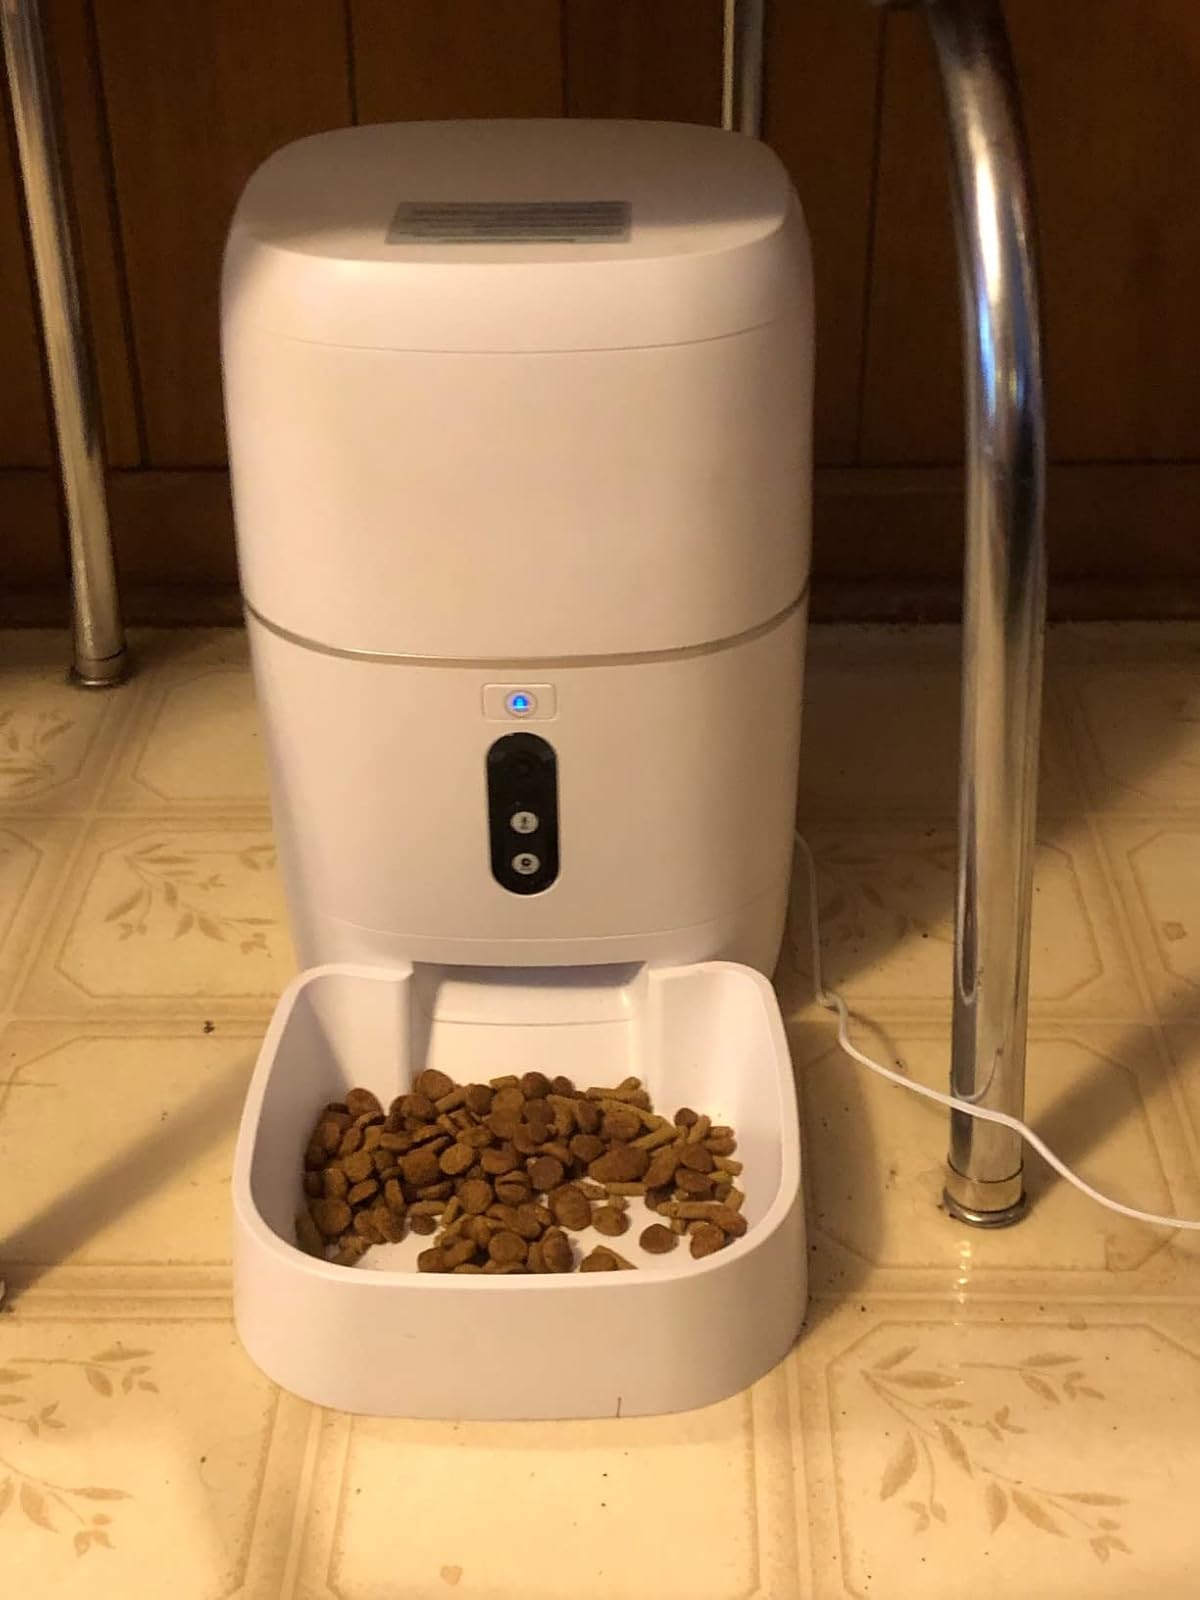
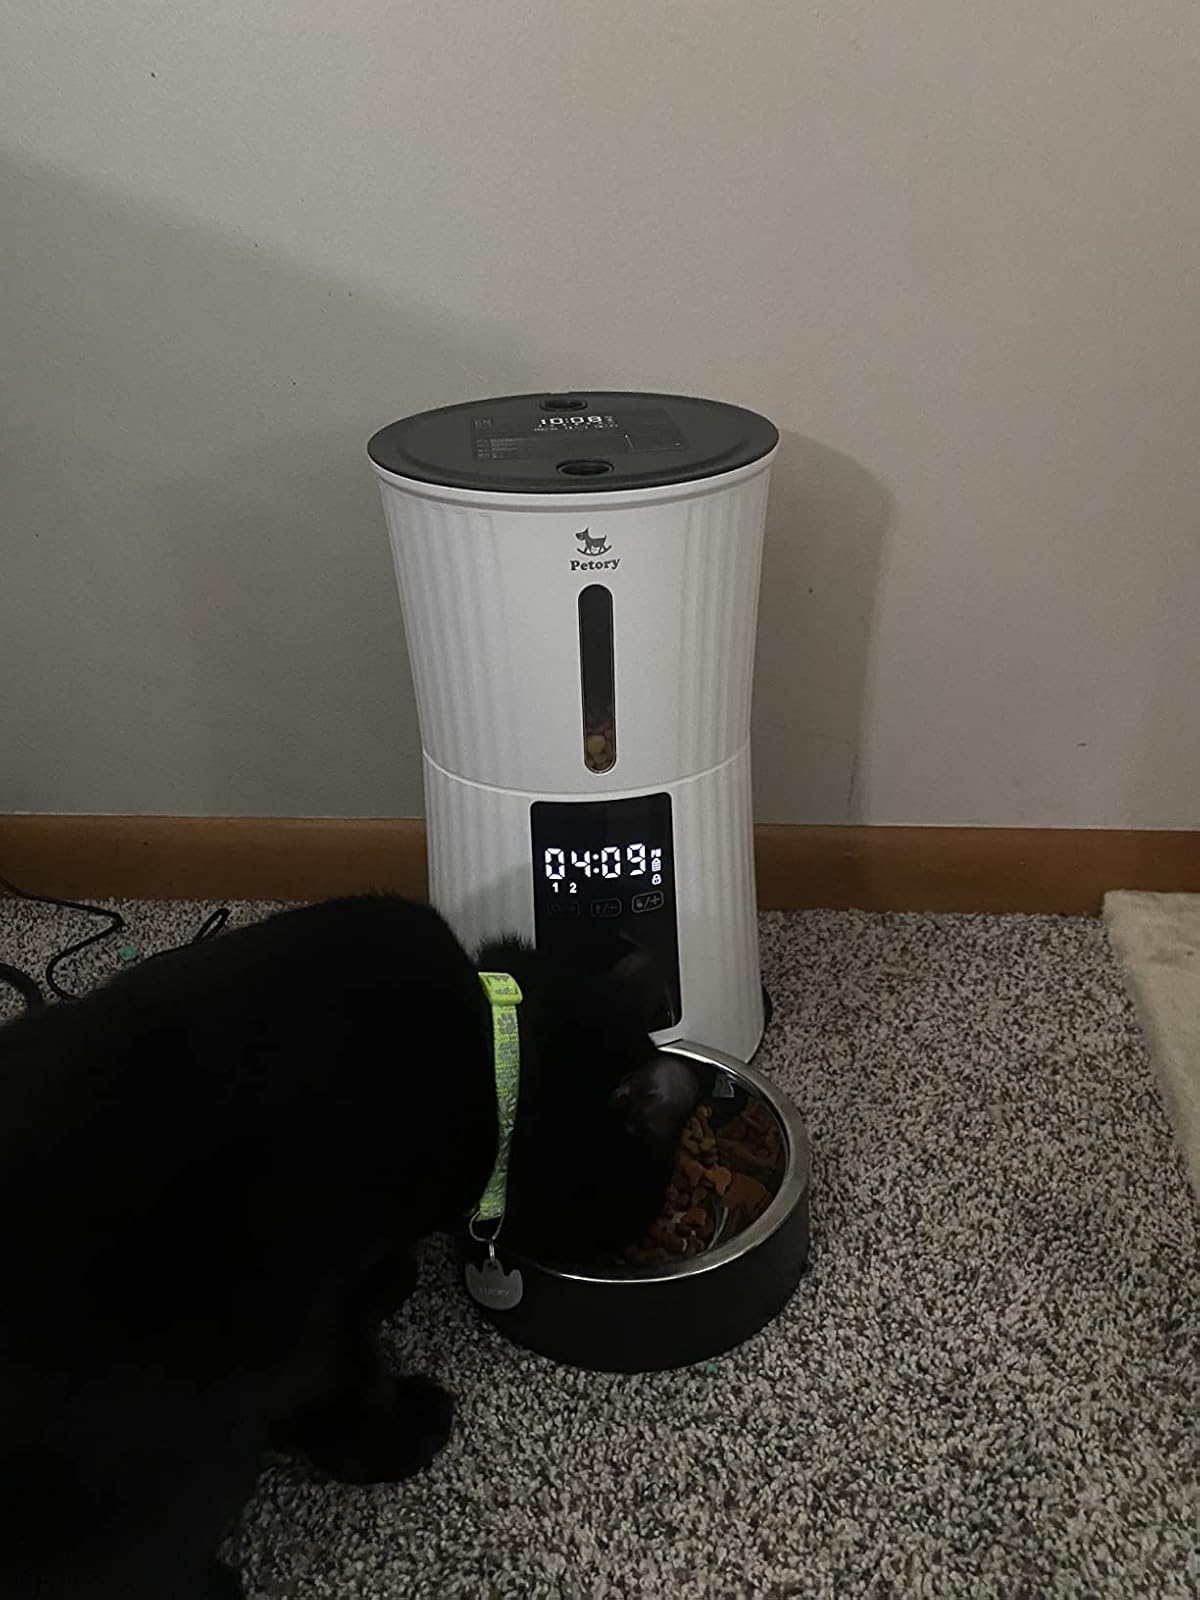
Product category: items_feeder
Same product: no